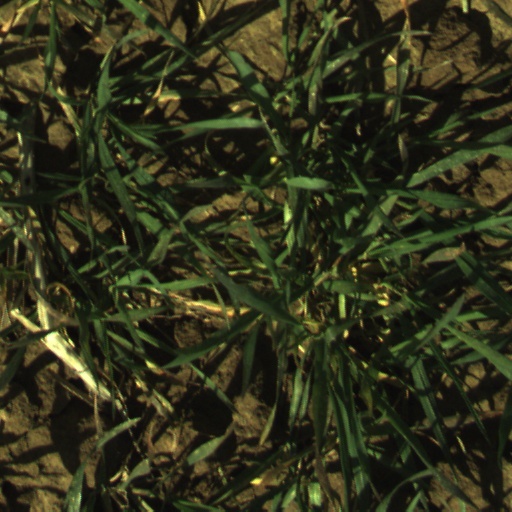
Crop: wheat